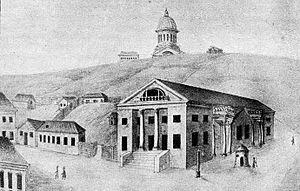
Andreï Ivanovitch Melenski était un architecte néoclassique de Moscou nommé architecte de la ville de Kiev en 1799 et occupe ce poste pendant une trentaine d'années. Ses réalisations sont monumentales par leur aspect architectural et non pas ornemental et ont donc été épargnées des destructions des années 1920 et 1930; caractérisées par de larges façades rectangulaires encadrant une colonade surmontée d'un tympan triangulaire, ou bien plus rarement par des rotondes périptères, elle continuent de marquer le paysage urbain de Kyiv aujourd'hui.